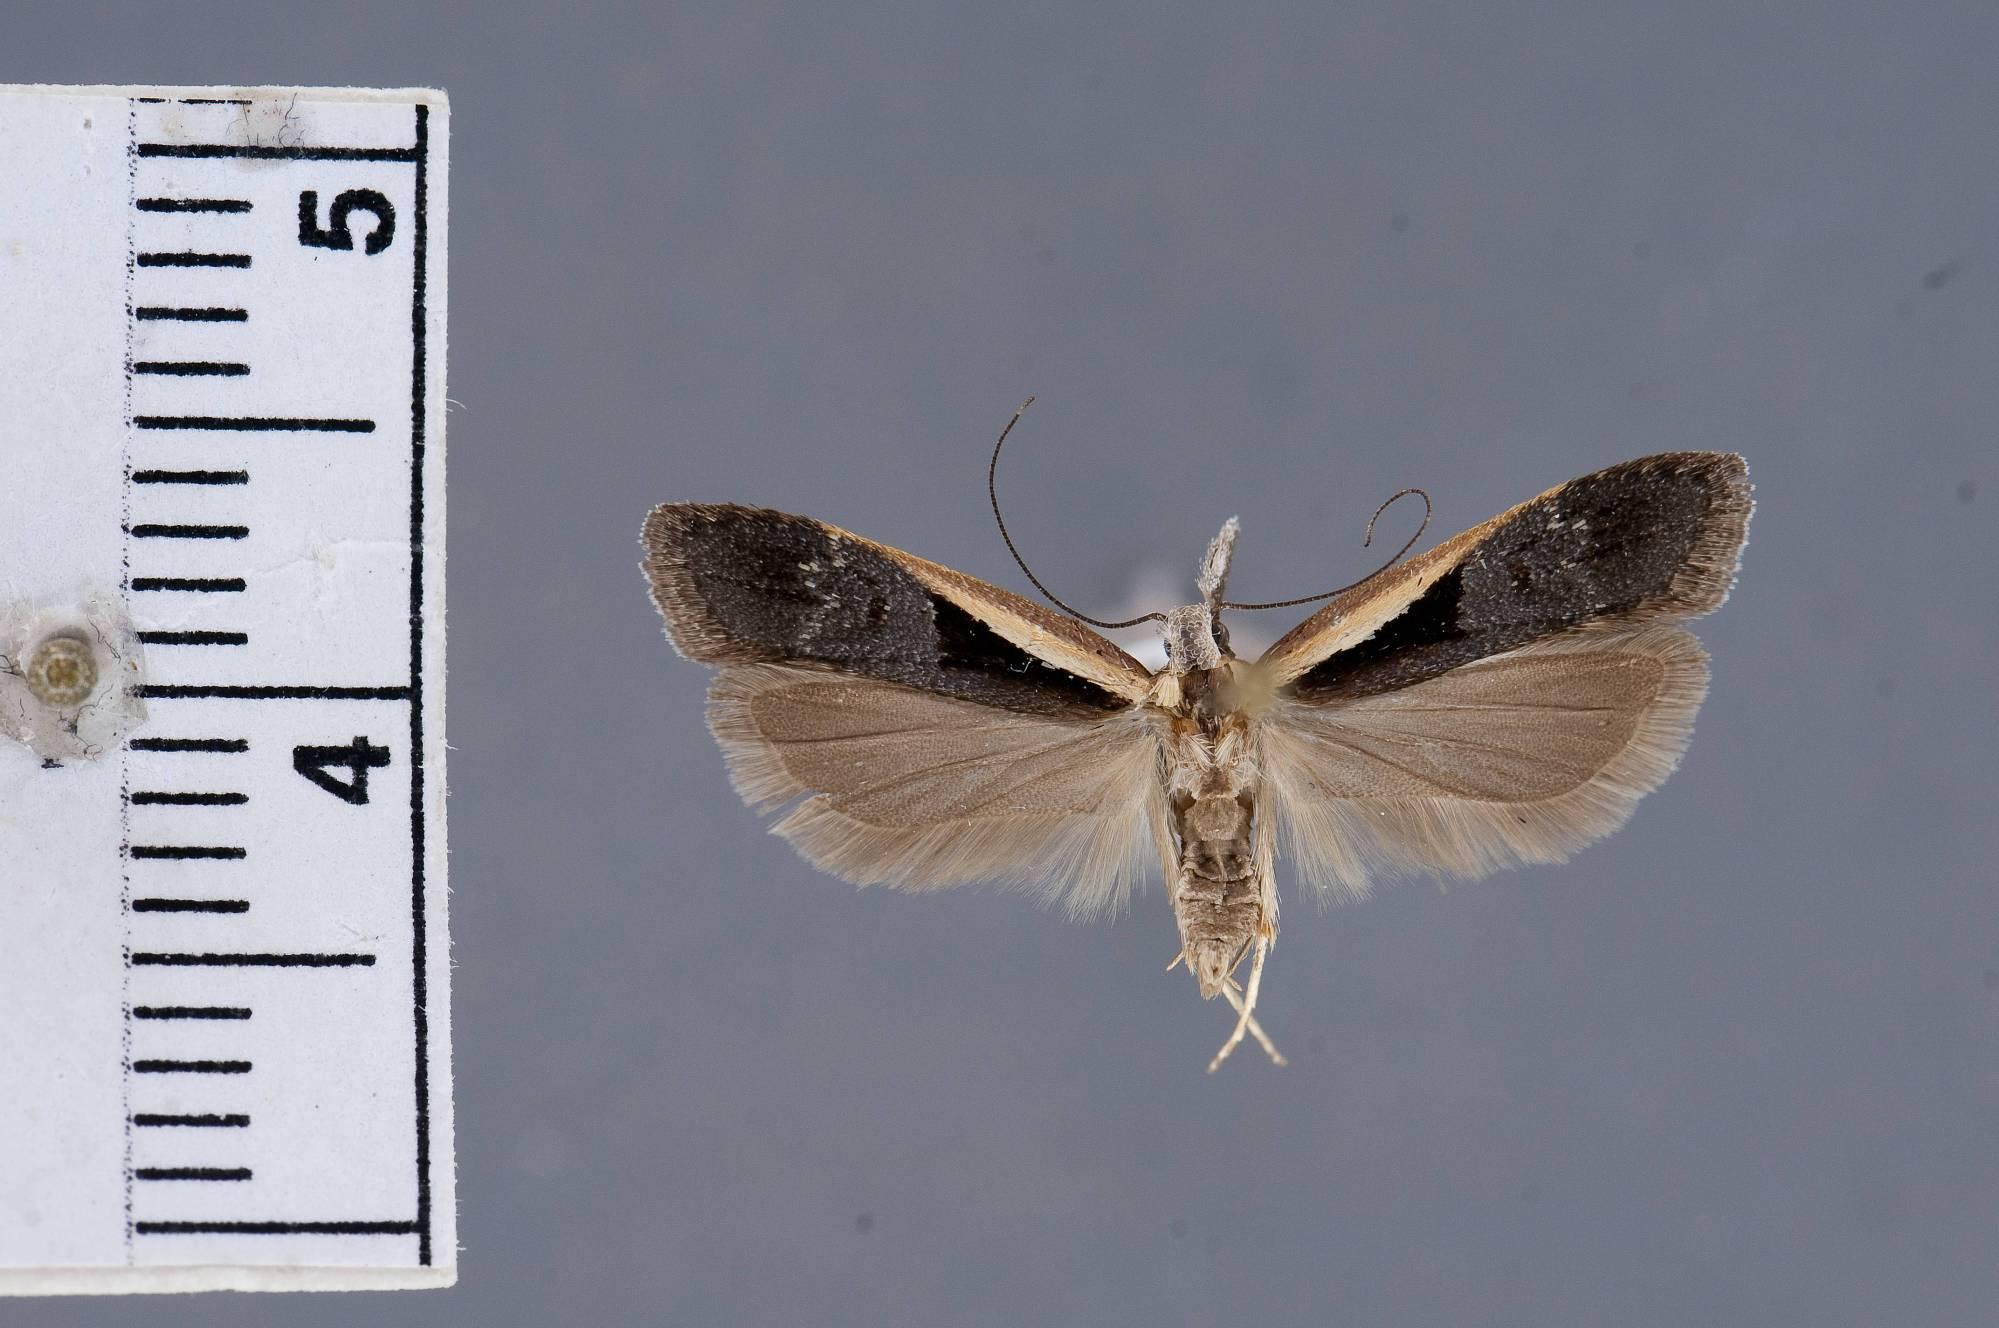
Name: Dichomeris mulsa
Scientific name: Dichomeris mulsa Hodges, 1986
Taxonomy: Animalia, Arthropoda, Insecta, Lepidoptera, Glossata, Gelechiidae, Dichomeridinae
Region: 1707
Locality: Santa Rita Mountains, Madera Canyon, Santa Cruz, Arizona, United States
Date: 28 Jun 1973